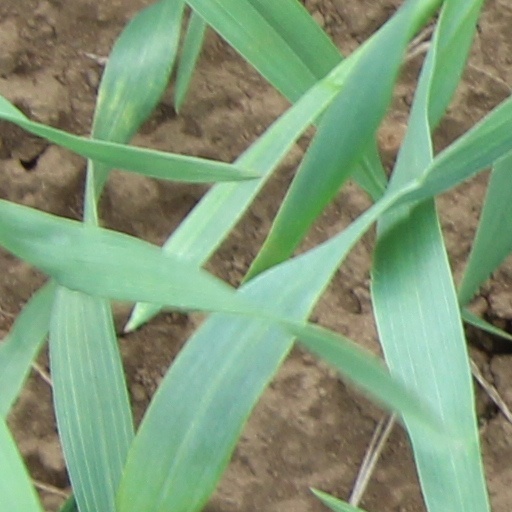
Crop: wheat